Immigration to Sweden

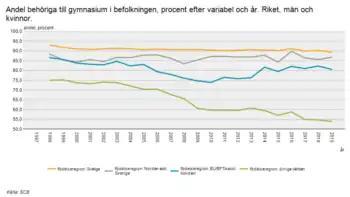
Percentages of population having completed primary education 1998 – 2019. Born in Sweden (yellow), Nordic Countries except Sweden (grey), EU/EFTA except Nordic Countries (blue), Outside Europe (green). Source Statistics Sweden 2021.

According to Swedish crime statistics, those with an immigrant background are responsible for a greater proportion of crime than their share of the population. Research shows that socioeconomic and cultural factors, such as unemployment, poverty, linguistic shortcomings, and absence of skills, explain a significant portion of the differences in crime rates between immigrants and natives.